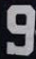
Number: 9